James Earl Jones Theatre

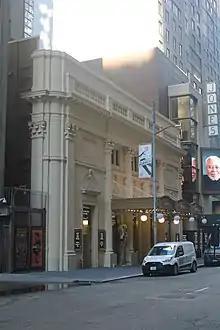
Viewed from the east

The theater presented John Cort's productions, as well as those of other producers such as Morosco, the Shubert family, the Selwyn family, and Arthur Hammerstein, in its early years. "Molly O" and "Upstairs and Down", as well as the hit "The Yellow Jacket", performed at the Cort during 1916. The following year, the venue hosted "Mother Carey's Chickens" and "Flo-Flo", the latter of which had 220 performances. The Cort then hosted several of Shakespeare's plays in early 1918. The theater's final hit of the 1910s was "Abraham Lincoln", which opened in 1919. The Cort continued to host hits through the following decade. These included "Jim Jam Jems" (1920), with Joe E. Brown; "Captain Applejack" (1921); "Merton of the Movies" (1922); and "The Swan" (1923), with Basil Rathbone and Eva Le Gallienne. Other events of the early 1920s included a seance performed by John Armstrong Chaloner in 1921, as well as benefit performances such as "Mu Lan" (1921) and "Book of Job" (1922).